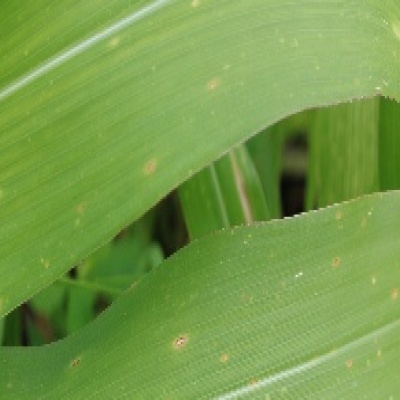
Label: Corn_(Maize)___Leaf_Spot